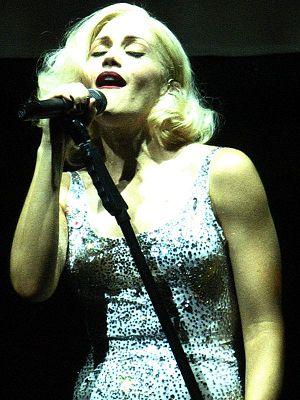
V est le cinquième album studio du groupe de pop rock américain Maroon 5. Sorti le 29 août 2014 en Allemagne et en Nouvelle-Zélande ainsi que le 2 septembre 2014 outre-Atlantique sous le label Interscope, l’opus est bâti par plusieurs producteurs incluant Benny Blanco, Max Martin, Shellback ainsi que wealstarr. Il s’agit du premier album du quintet à être publié sous ce label discographique, suivant leur transfert de leur précédente maison de disques, A&M Octone Records, vers Interscope. L’album voit également le retour du claviériste Jesse Carmichael, après son absence notable sur le précédent album studio du groupe, Overexposed. Le 29 juillet 2014, il a été rendu disponible en pré-commande sur l’iTunes Store ainsi que sur le site web officiel de Maroon 5.
Gwen Renée Stefani, née le 3 octobre 1969 à Fullerton, en Californie, est une chanteuse, auteur-compositrice-interprète et styliste américaine. Elle est principalement connue pour être membre du groupe No Doubt depuis 1994 en tant que chanteuse du groupe dont le premier album No Doubt est sorti en 1992, suivi de The Beacon Street Collection et Tragic Kingdom tous les deux sortis en 1995, puis le groupe est de retour en 2000 avec Return of Saturn suivi en 2001 de Rock Steady, qui comprend la chanson Hey Baby. En 2004, Stefani lance sa carrière solo avec son premier album Love. Angel. Music. Baby., suivi en 2006 par l'album The Sweet Escape. En 2008, Stefani réintègre le groupe No Doubt qui se reforme. En 2016, dix ans après son dernier album solo, Stefani sort This Is What the Truth Feels Like. Elle sort en octobre 2017 un album de chansons de Noël intitulé You Make It Feel Like Christmas.
Love.Angel.Music.Baby. est le premier album solo de Gwen Stefani, chanteuse du groupe No Doubt.
Cool est une chanson de l'artiste américaine Gwen Stefani issue de son premier album studio, Love. Angel. Music. Baby.. Écrite par Stefani et Dallas Austin, elle est le quatrième single de l'album et apparaît sur les radios américaines dès juillet 2005. Austin se base sur Simple Kind of Life de No Doubt mais ne termine pas la chanson. Il propose ensuite son aide à Stefani et finissent la chanson en quinze minutes. Le style musical de la piste s'inspire de la pop et la new wave des années 80. Les paroles de la chanson décrivent une relation amoureuse qui se termine mais tout reste « cool » entre les deux personnes impliquées.